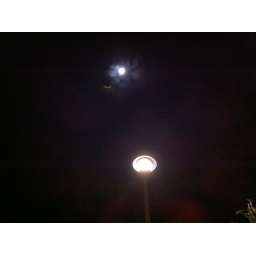
Moon in silver clouds